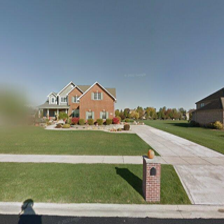
Label: streetView